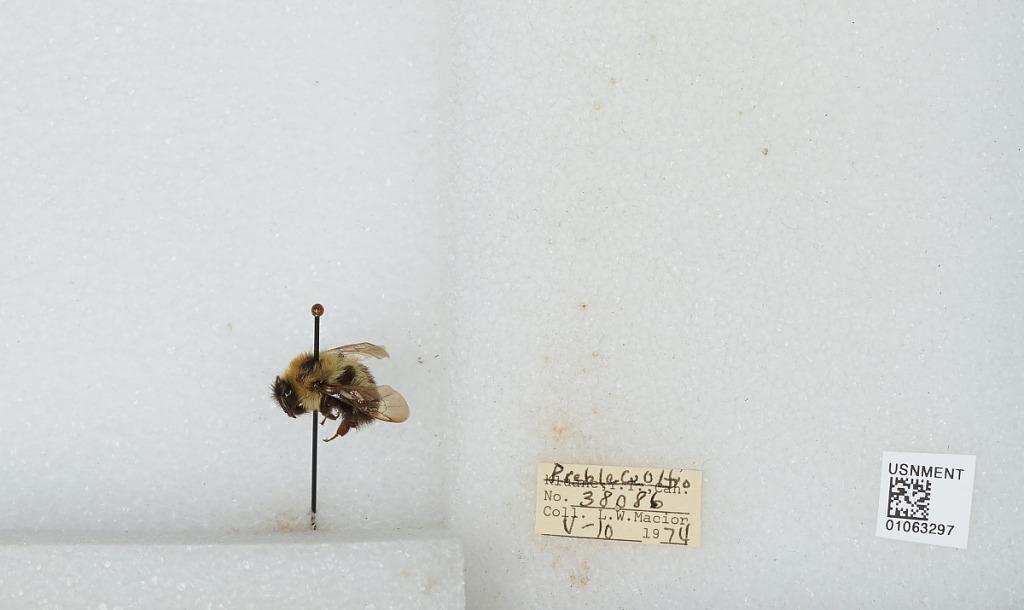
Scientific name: Bombus (Pyrobombus) bimaculatus Cresson
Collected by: L. Macior
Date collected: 1974-5-10
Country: United States
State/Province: Ohio
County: Preble
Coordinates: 39.7778, -84.6897